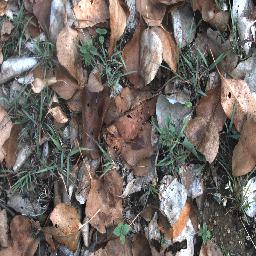
Label: negative